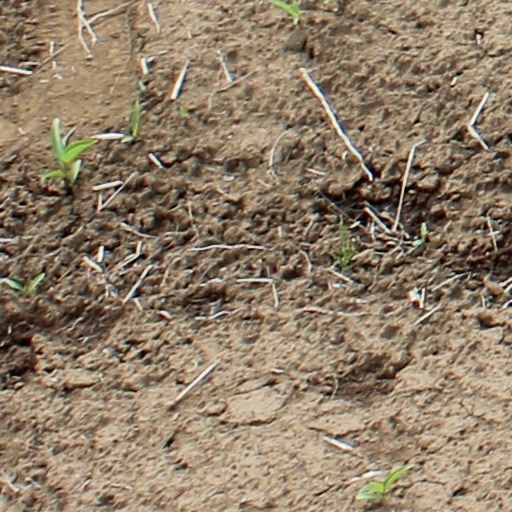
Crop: wheat